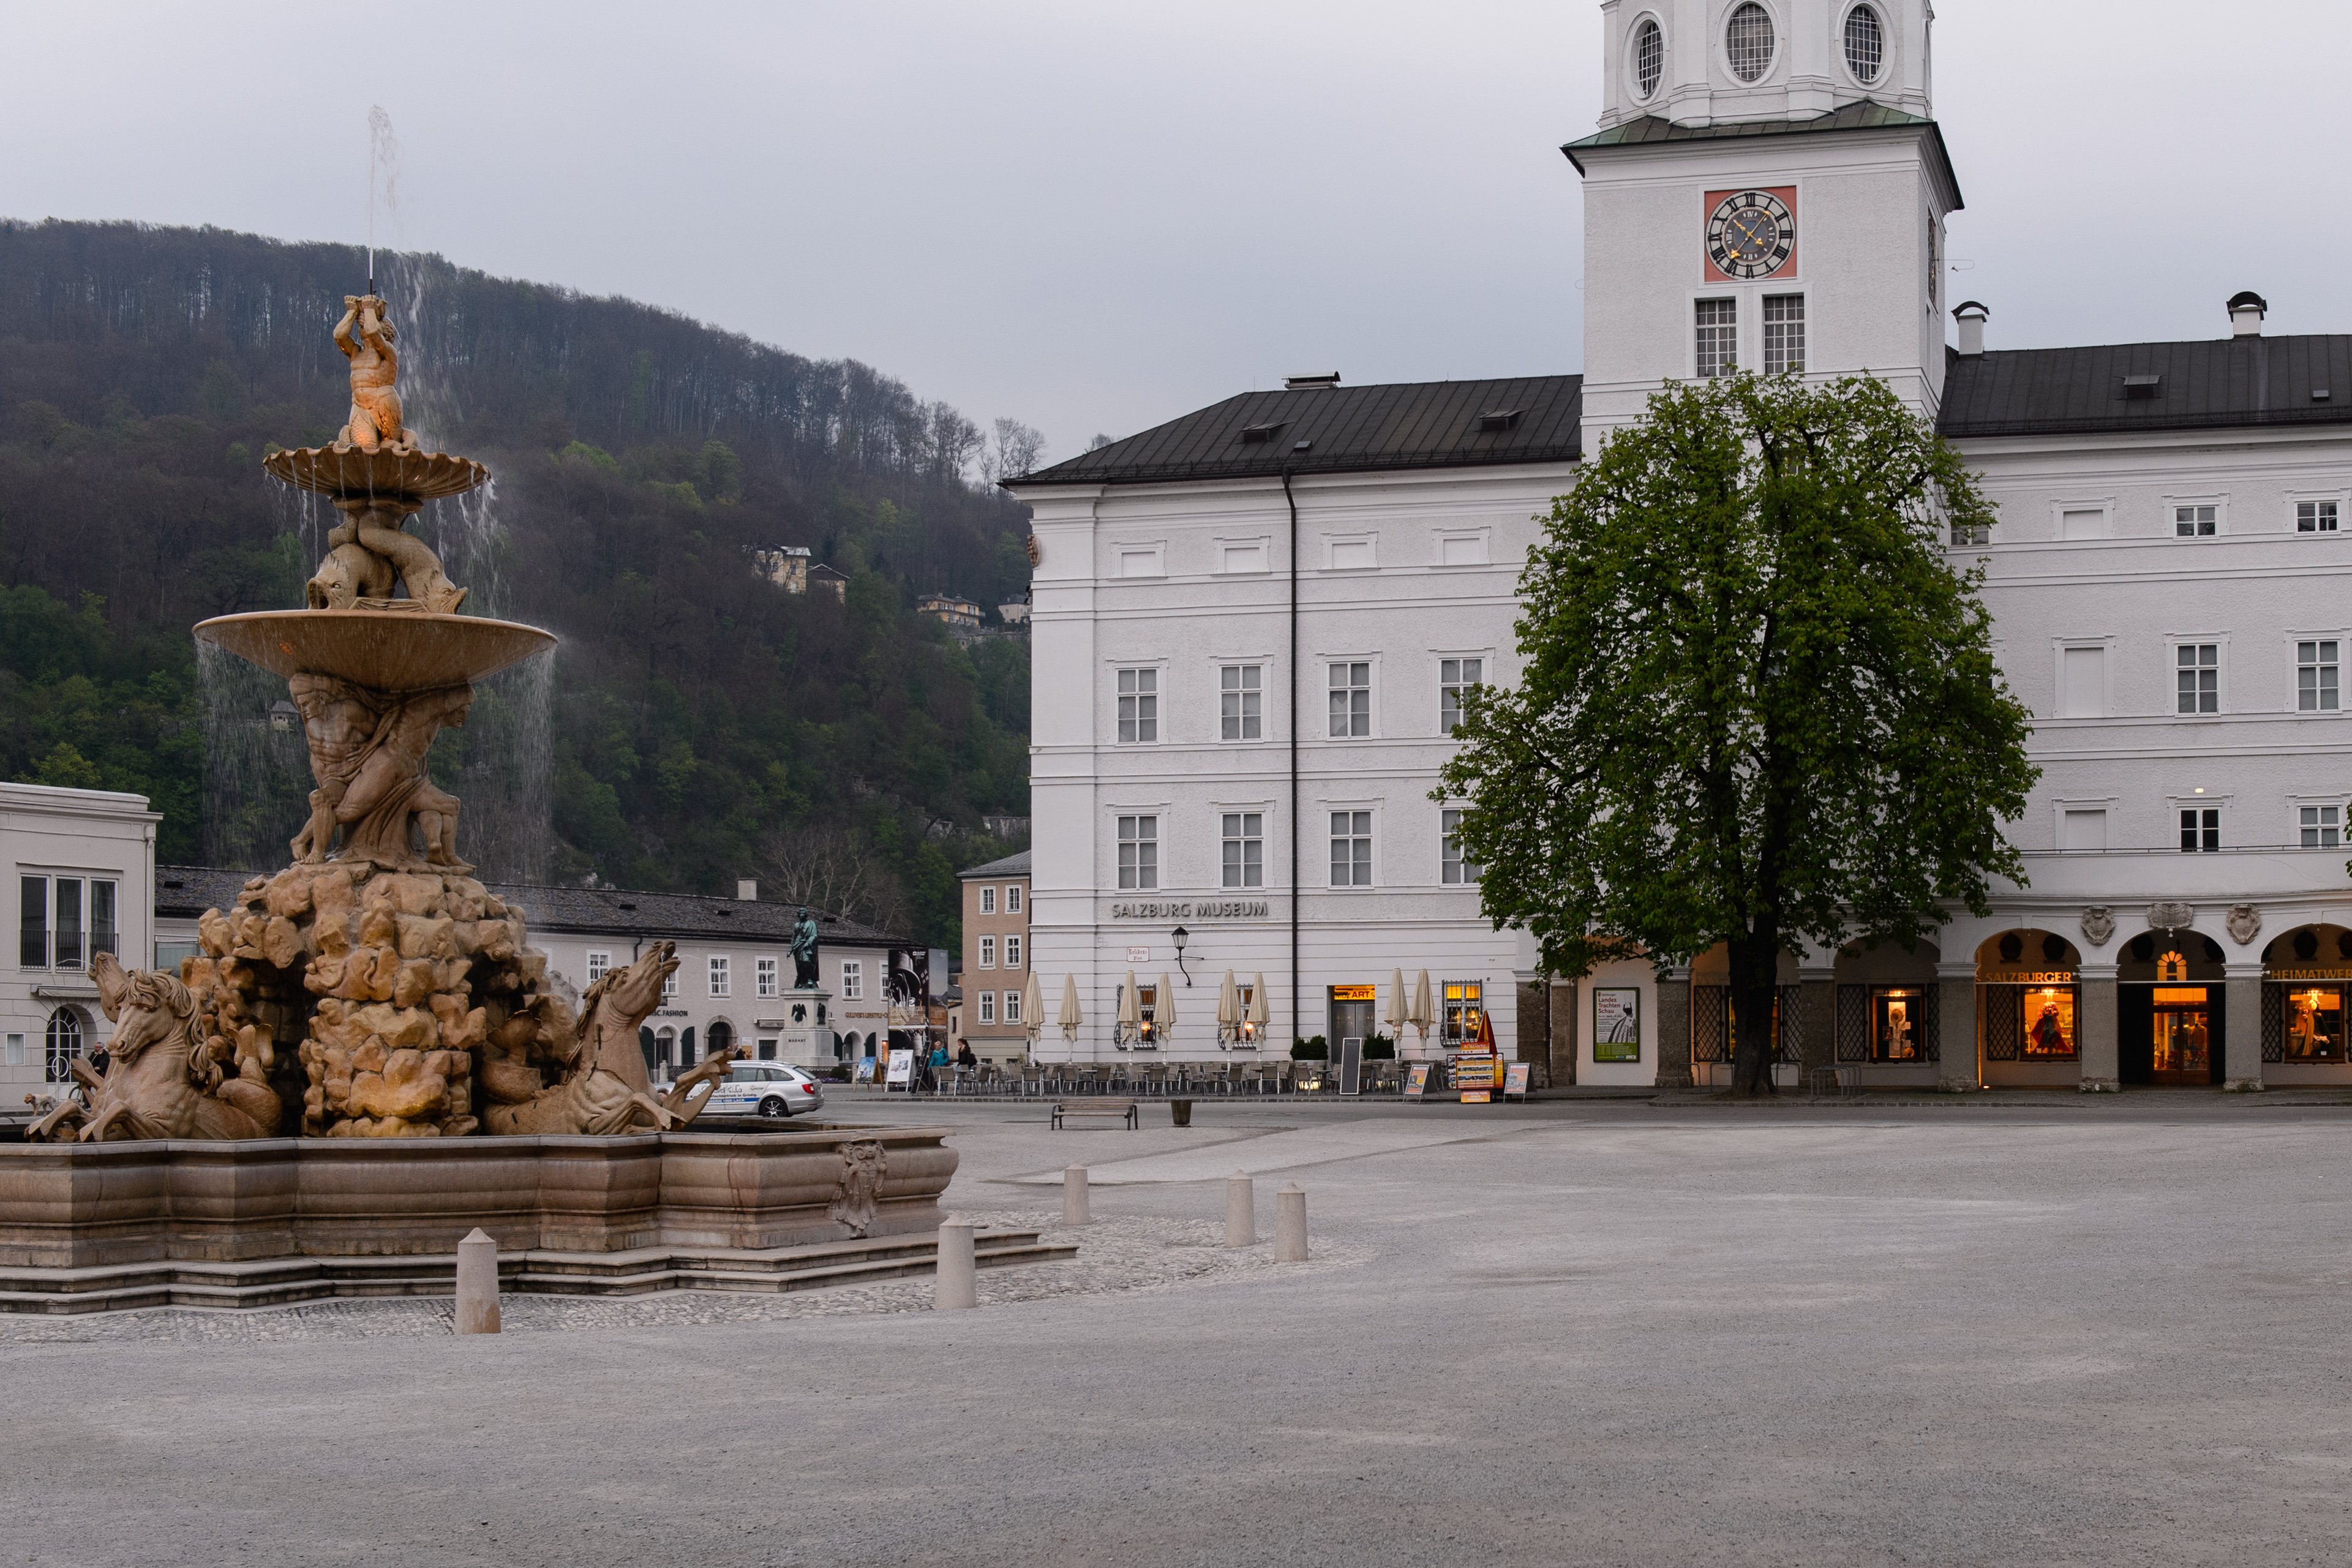
town, chateau, palace, city, monument, cityscape, downtown, tower, plaza, landmark, nikon, place of worship, town square, salzburg, nikond4, d4, urban area, human settlement